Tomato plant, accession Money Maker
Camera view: vertical (180 deg); turntable rotation: 240 degrees
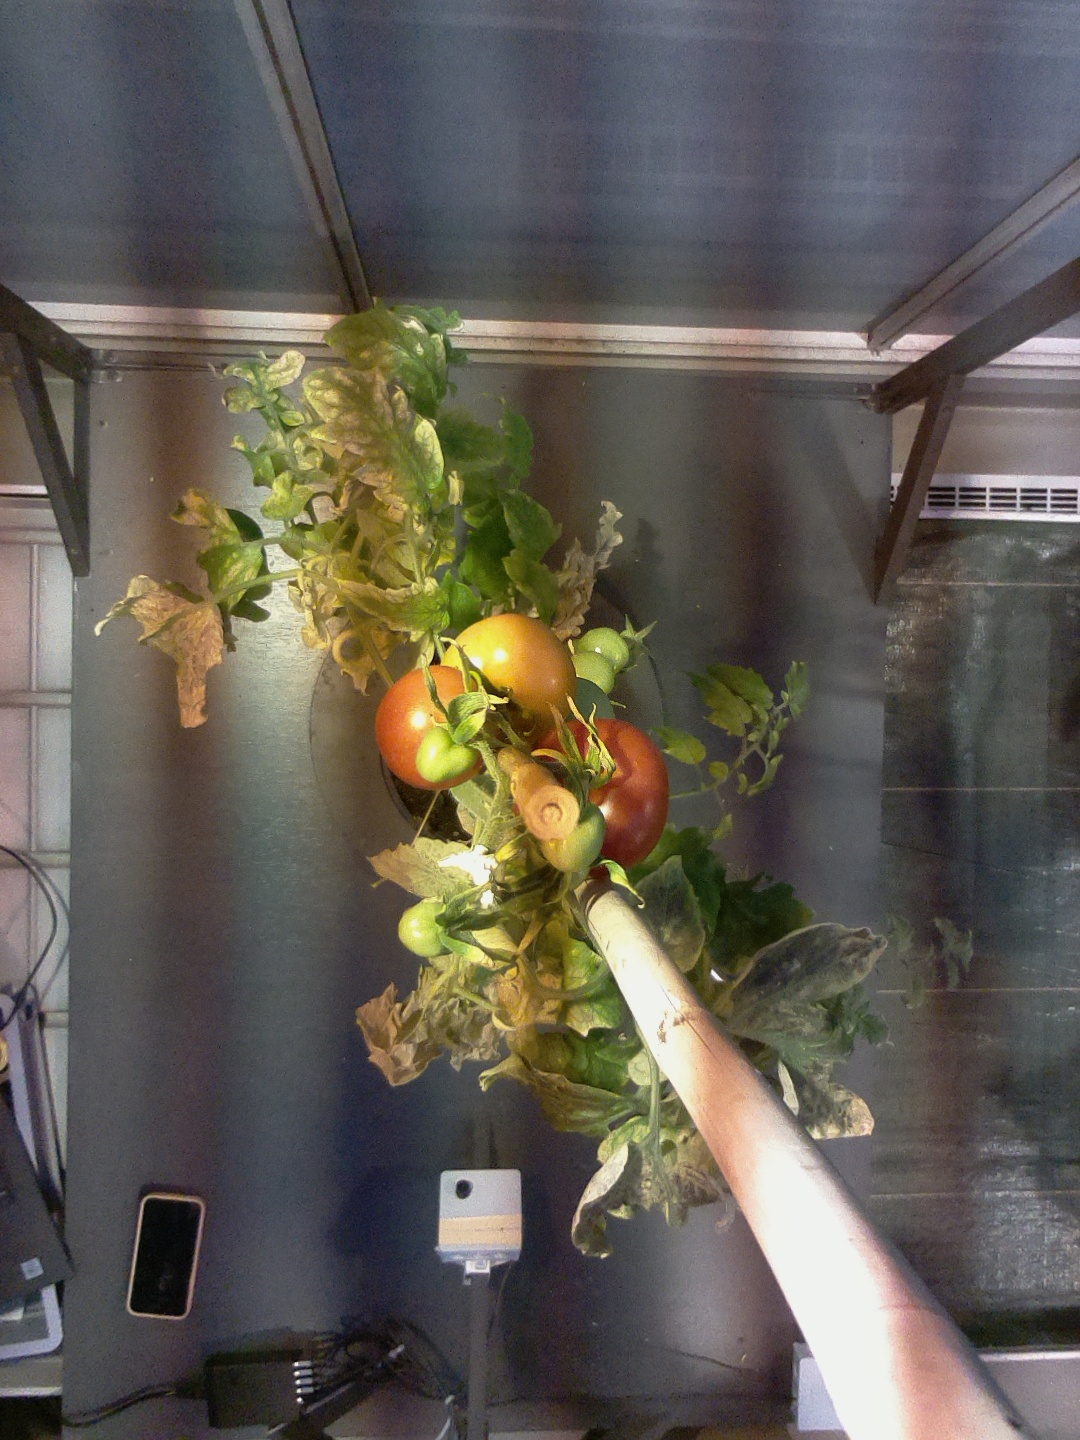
BBCH growth stage 82: 20%-30% of fruits show typical fully ripe color